Man to Man with Dean Learner

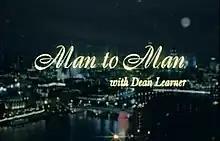
Title card from "Man to Man with Dean Learner"

Man to Man with Dean Learner is a British comedy chat show that was first broadcast on Channel 4 on 20 October 2006 and released on DVD on 3 September 2007. It features comedians Richard Ayoade and Matthew Holness.